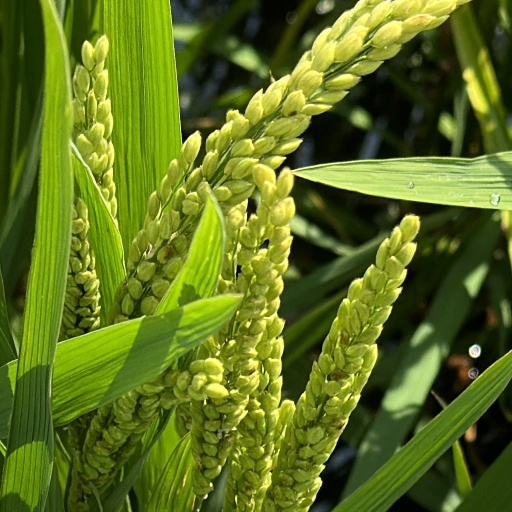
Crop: rice